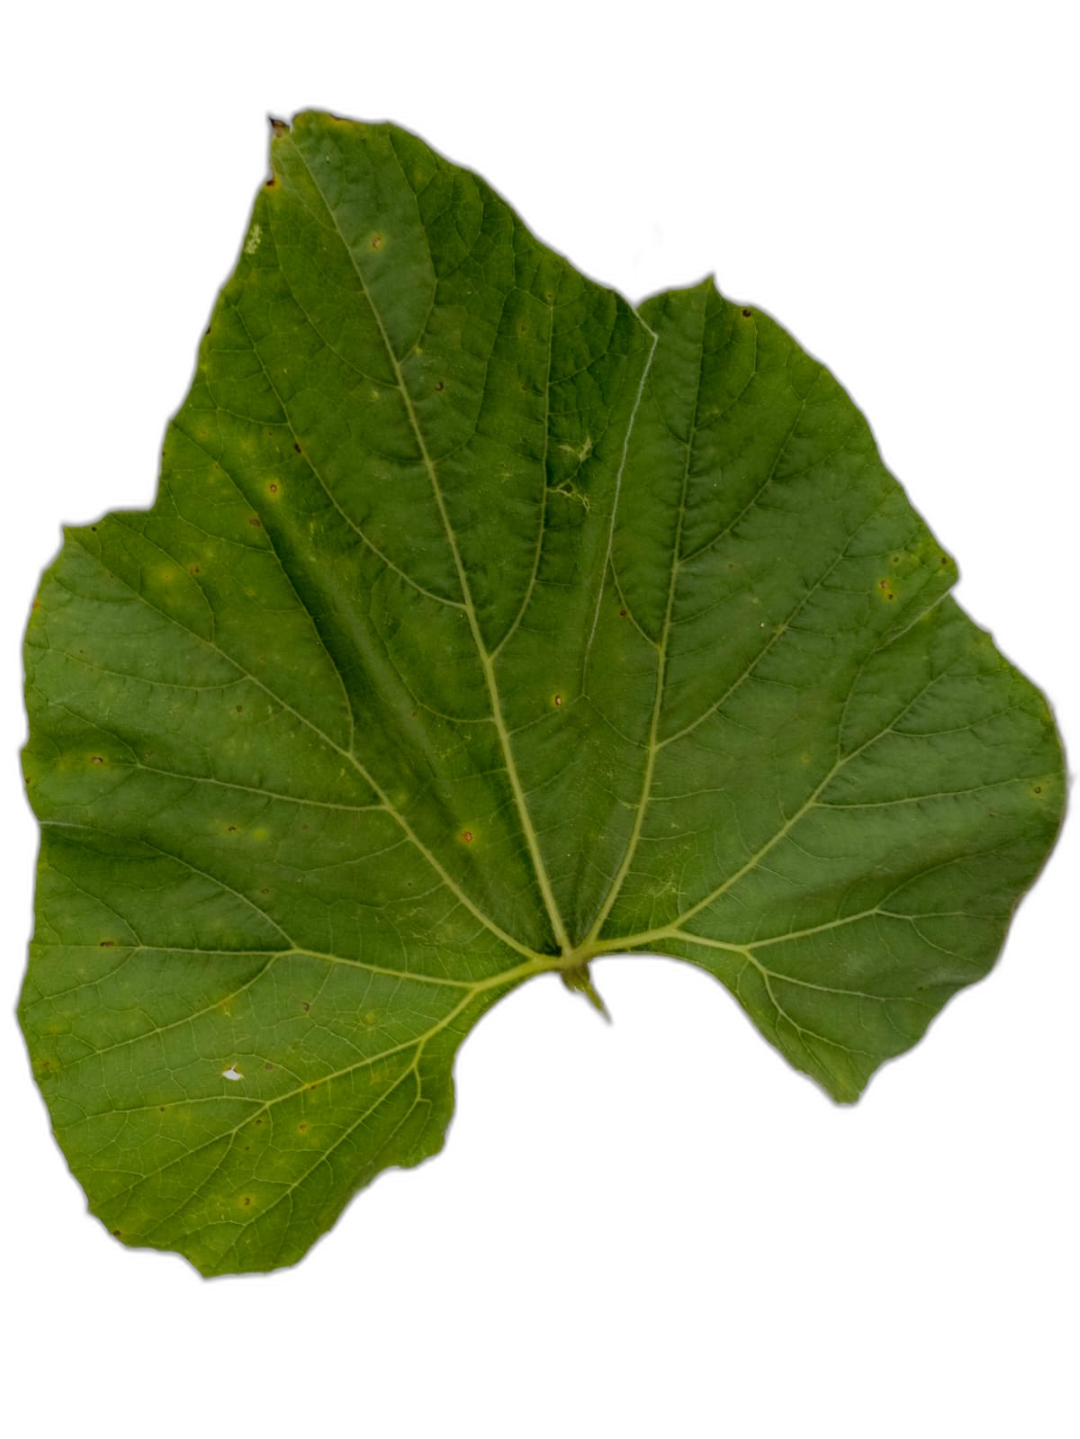
Crop: Bottle Gourd
Label: Healthy